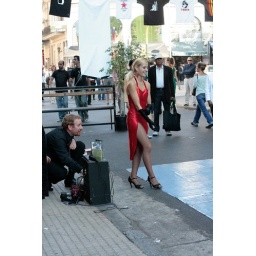
the girl in red